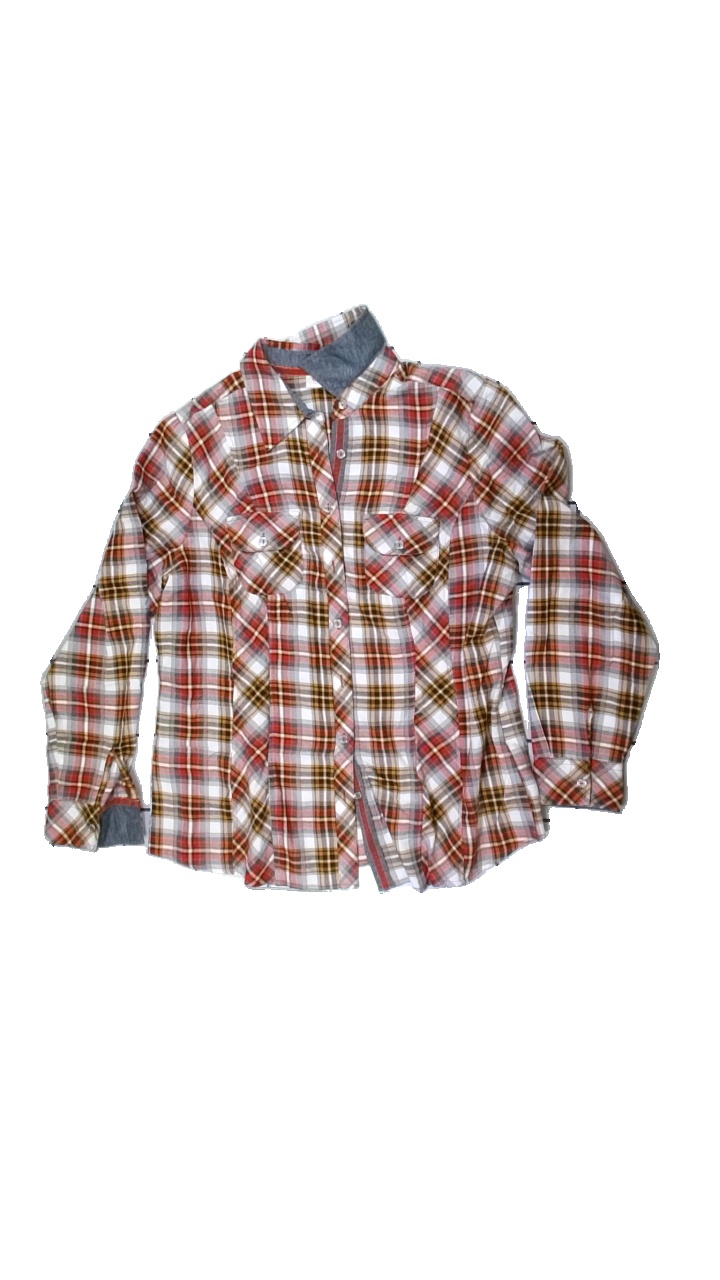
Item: Shirt (Ladies)
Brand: Canda C&a
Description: Checkered shirt
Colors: Red, White, Yellow, Multicolor
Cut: Regular
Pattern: Checkered print
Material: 63% polyester, 37% cotton
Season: All
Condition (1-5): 1
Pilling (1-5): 1
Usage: Export
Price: <50